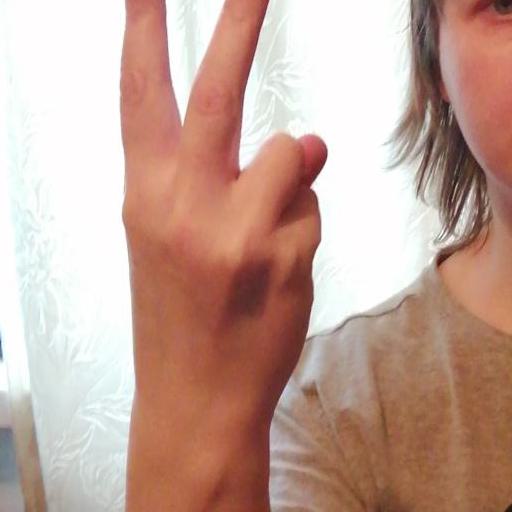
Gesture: peace_inverted